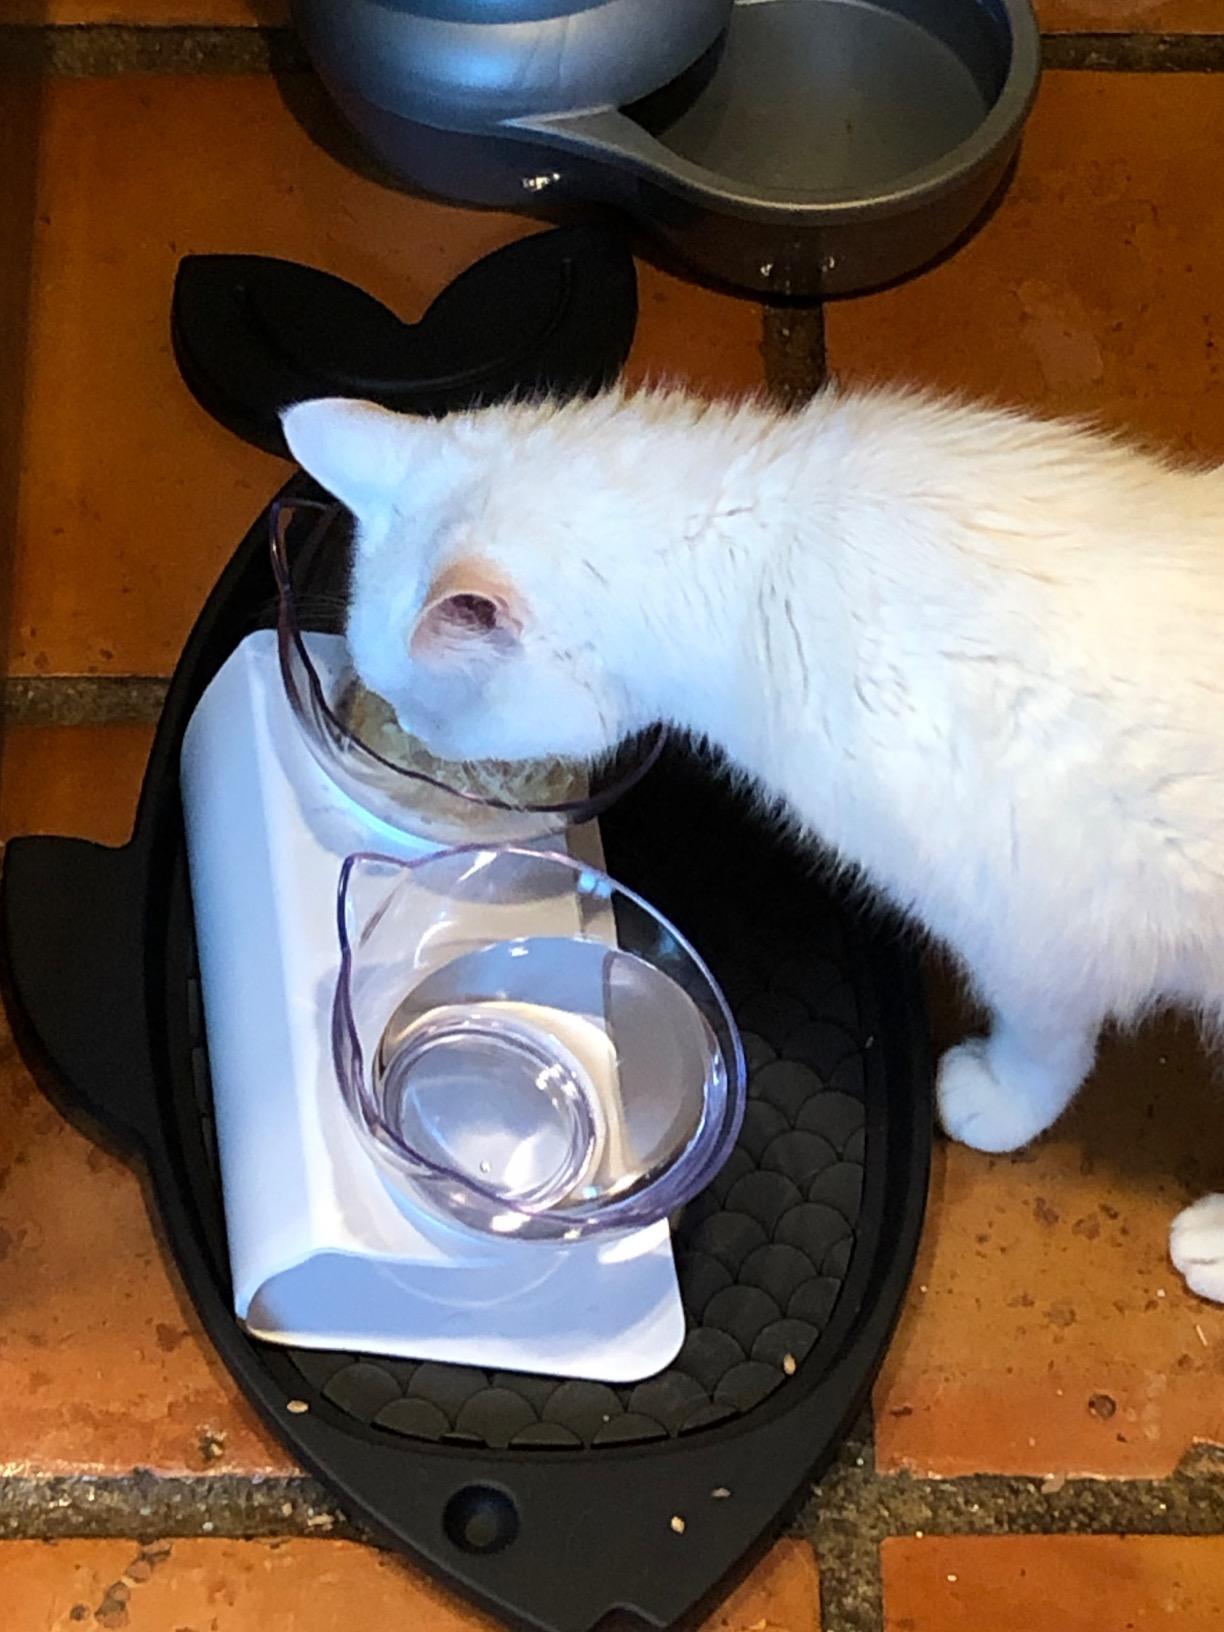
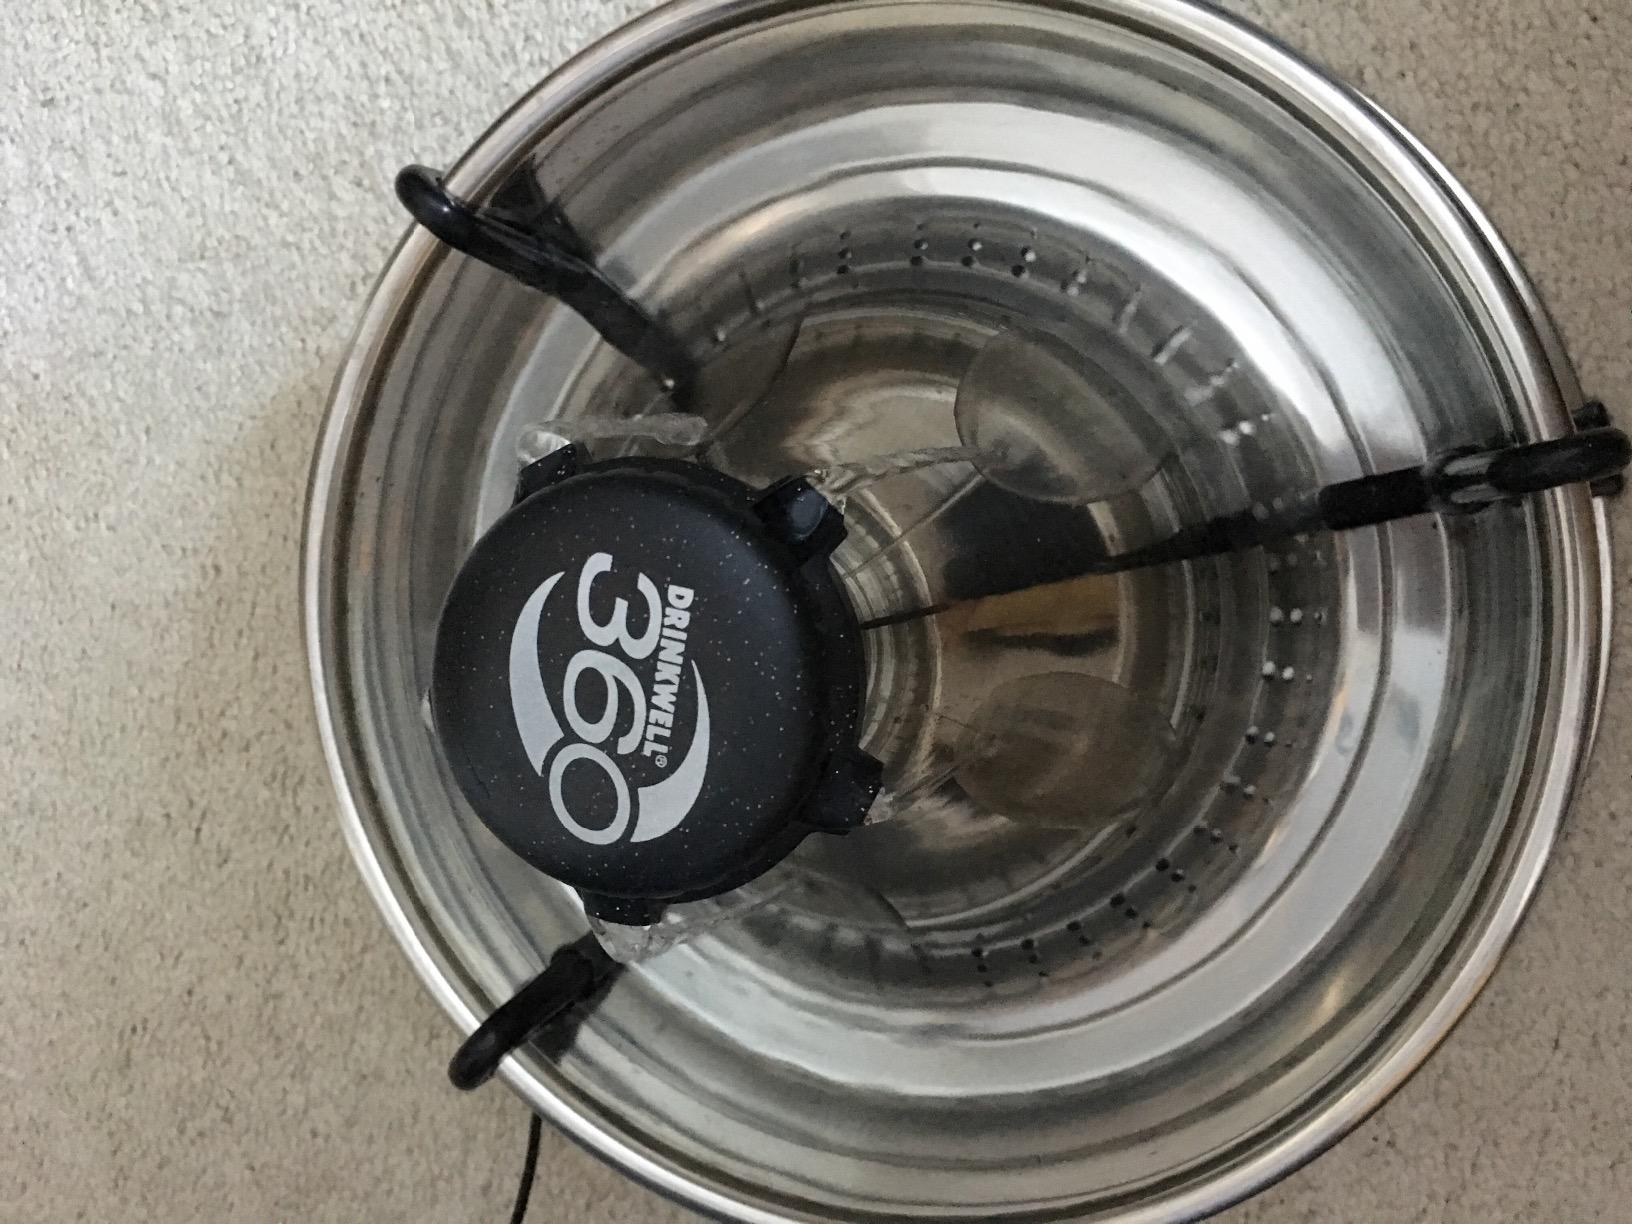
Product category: items_bowl
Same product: no